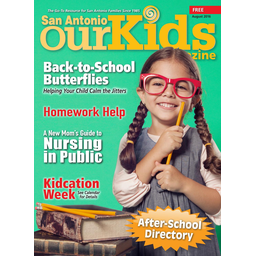
Label: paper